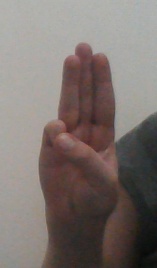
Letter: thaa